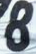
Number: 8